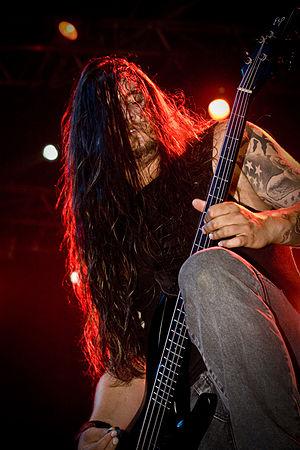
Heaven Shall Burn est un groupe de deathcore mélodique allemand, originaire de Saalfeld. Formé en 1996, le groupe comprend le chanteur Marcus Bischoff, les guitaristes Maik Weichert et Alexander Dietz, le bassiste Eric Bischoff et le batteur Christian Bass. Ils sont actuellement signés à Century Media. Ils comptent au total huit albums studio, l'un des derniers étant, Veto, qui atteindra la deuxième place des classements allemands en 2013.